Sterilization of Latinas

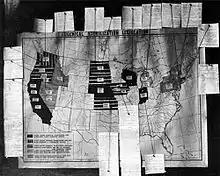
Sterilization States

Involuntary sterilization programs were in some instances supported and funded by the states. In California, the rationale for forced sterilization was primarily for eugenics purposes, although this later shifted to a fear of overpopulation and welfare dependency.